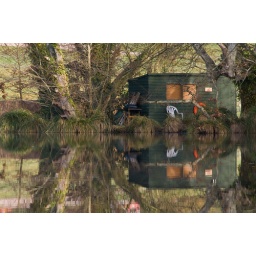
A dilapidated hut by the fishing lake at escot park reflecting on the water